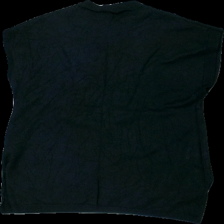
View: back
Type: Vest
Category: Ladies
Brand: Kappahl
Colors: Black
Material: 100% Viscose
Cut: Loose
Size: M
Season: All
Price range: 50-100
Recommended usage: Reuse
Description: black knitted vest